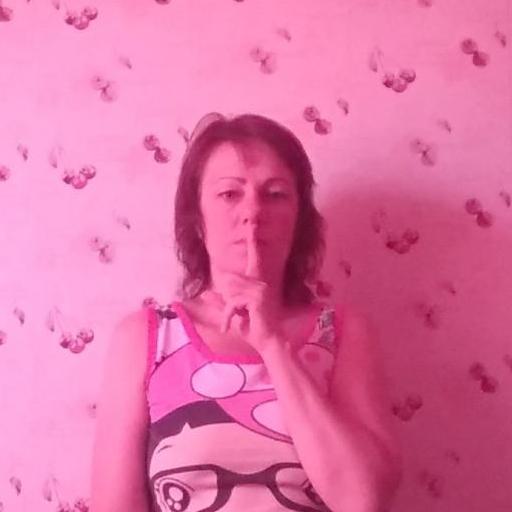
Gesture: mute